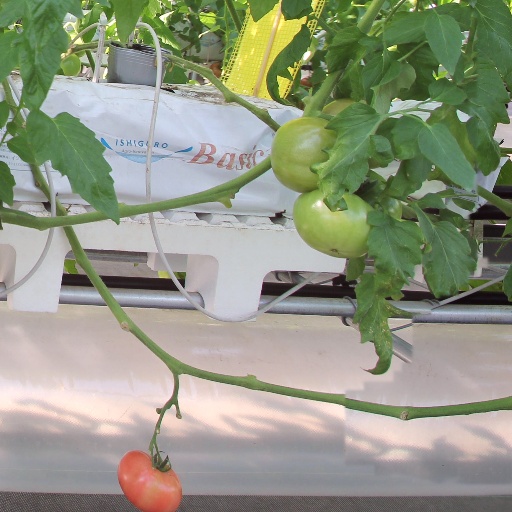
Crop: tomato